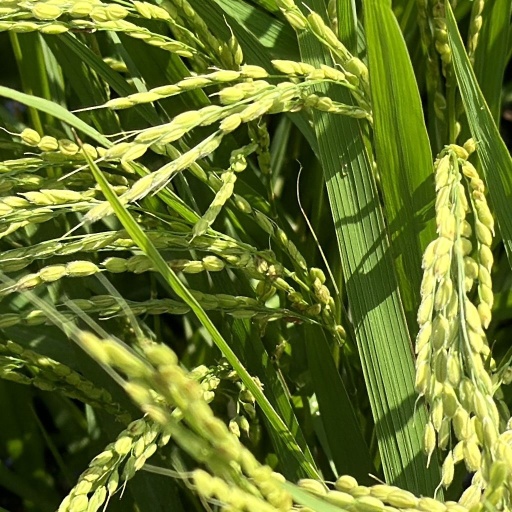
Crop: rice